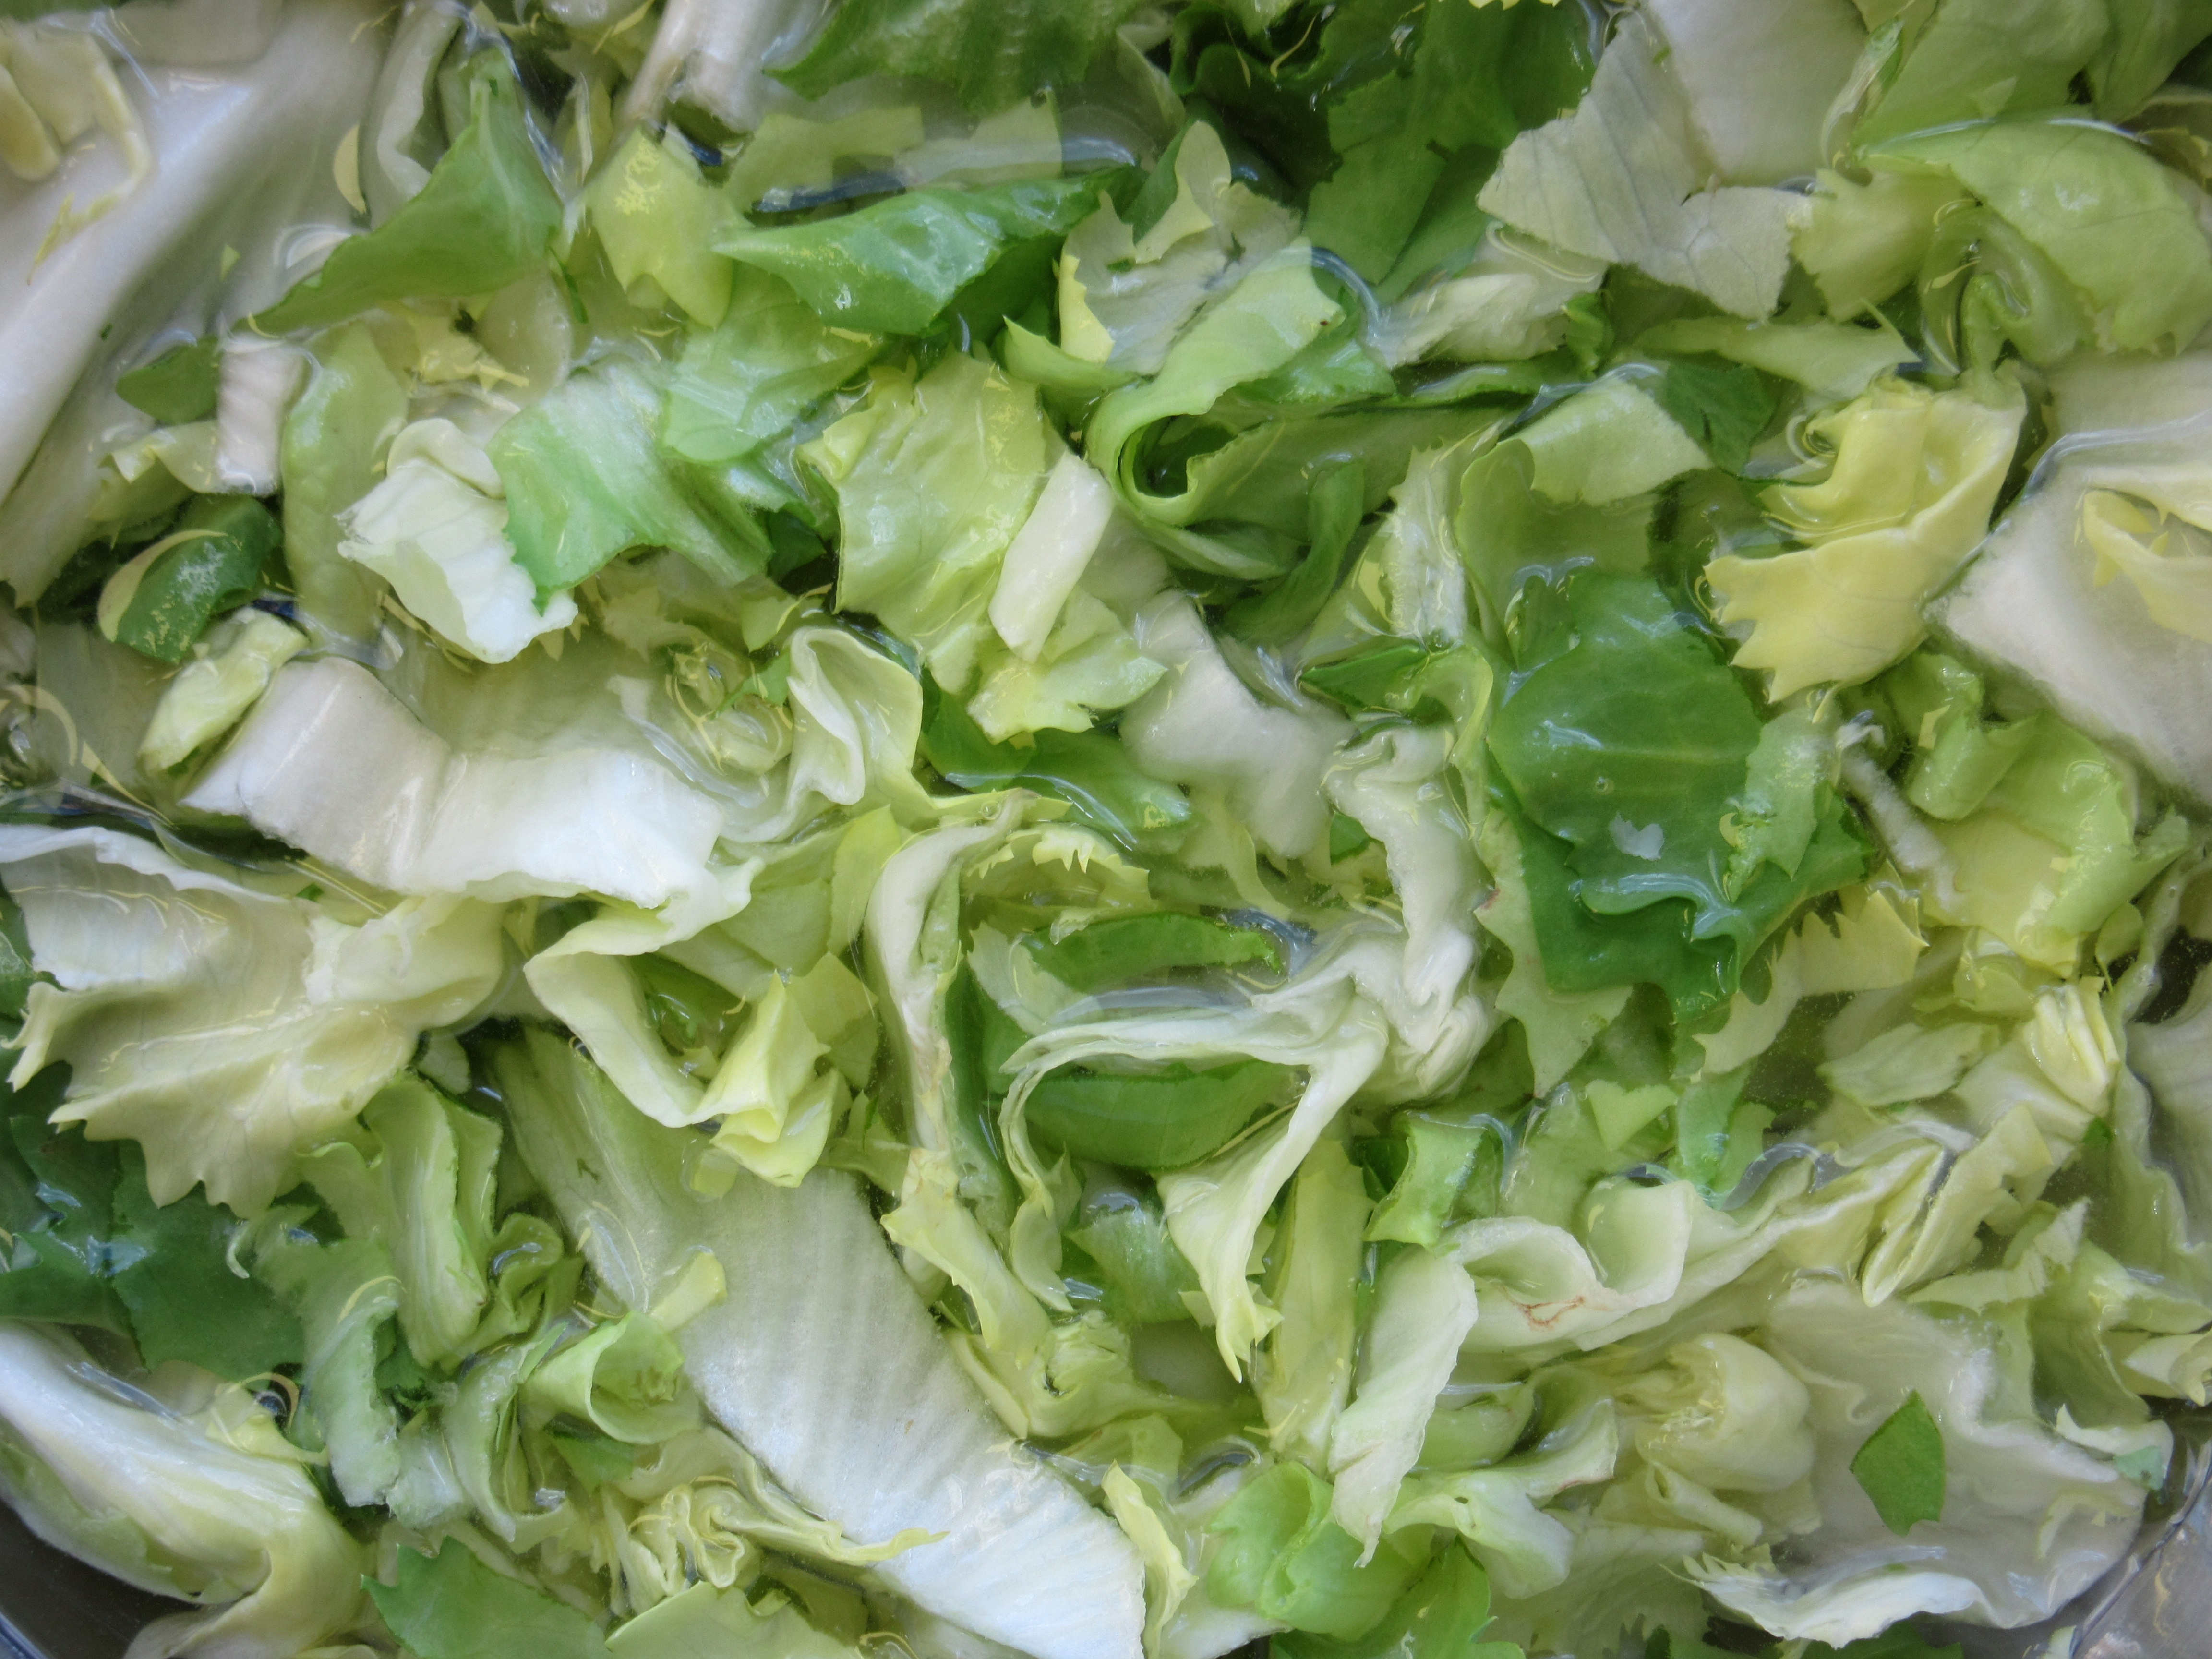
dish, food, salad, green, produce, vegetable, wash, healthy, eat, cook, cut, vegetables, cabbage, frisch, flowering plant, endive, land plant, leaf vegetable